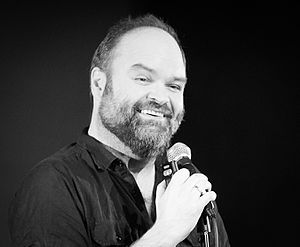
Atle Antonsen
Atle Antonsen under Crap Comedy Festival i 2017
Atle Antonsen, er en norsk komiker, skuespiller og partistifter.